Nostradamus in popular culture

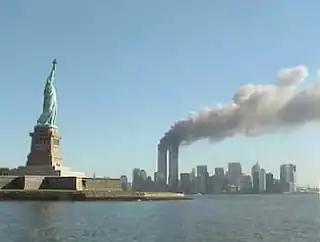
Lower Manhattan, September 11, 2001

The nearest that the former could come up with was quatrain VI.97, which in the original 1557 edition ran: